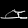
Label: Sandal